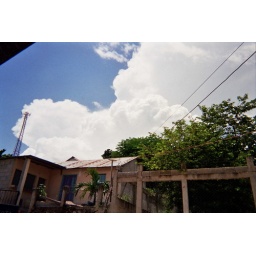
I like the clouds in this shot. Notice the cell phone tower to the left.